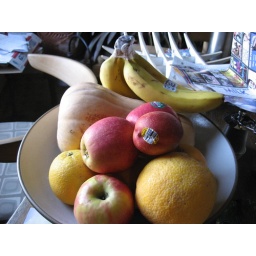
Fruit bowl in the kitchen